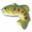
Label: trout